North American donkeys

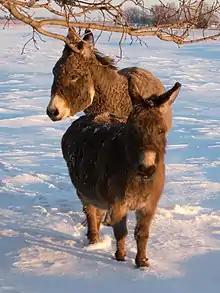
A miniature donkey and a standard donkey, mother and daughter

North American donkeys constitute approximately 0.1% of the worldwide donkey population. Donkeys were first transported from Europe to the New World in the fifteenth century during the Second Voyage of Christopher Columbus, and subsequently spread south and west into the lands that would become México. They first reached (what is now) the United States in the late seventeenth century. Donkeys arrived in large numbers in the western United States during the gold rushes of the nineteenth century, highly regarded as pack animals and for working in mines and ore-grinding mills. From about 1785, some select larger donkeys were imported from Europe to the eastern part of the continent.